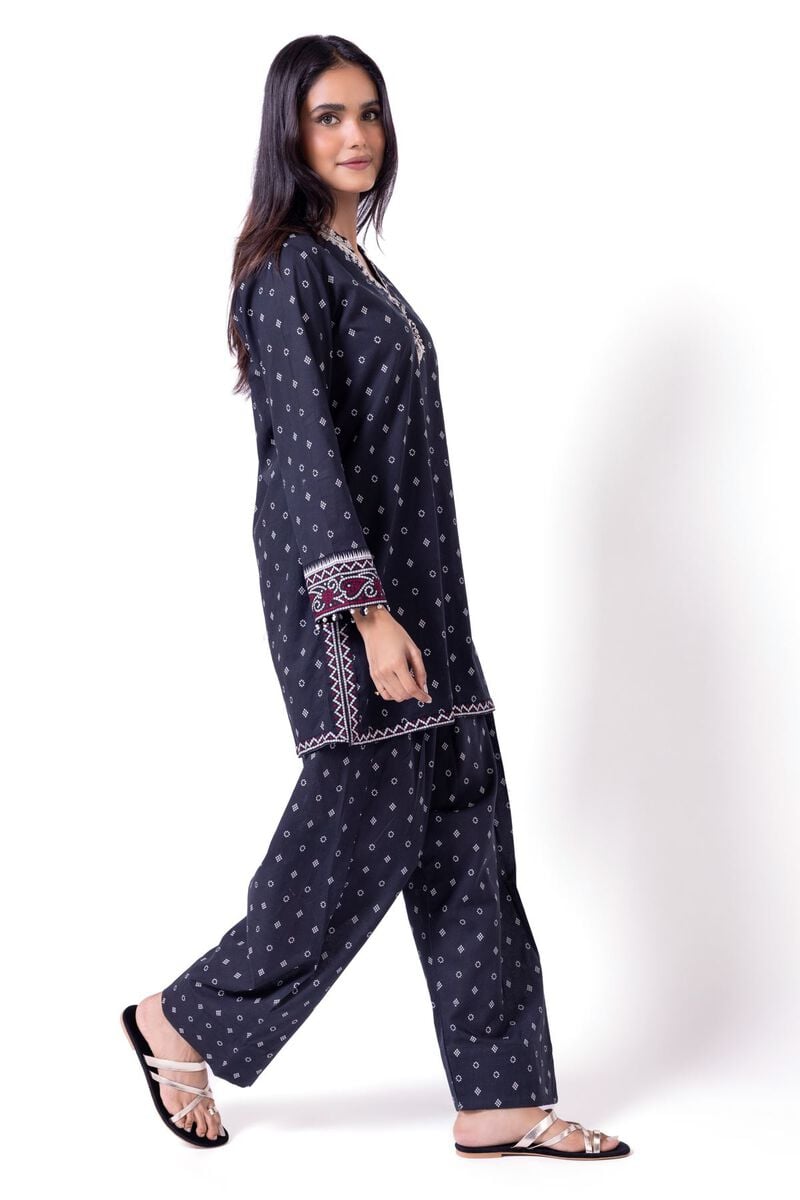
black multi dot print cotton tunic pants